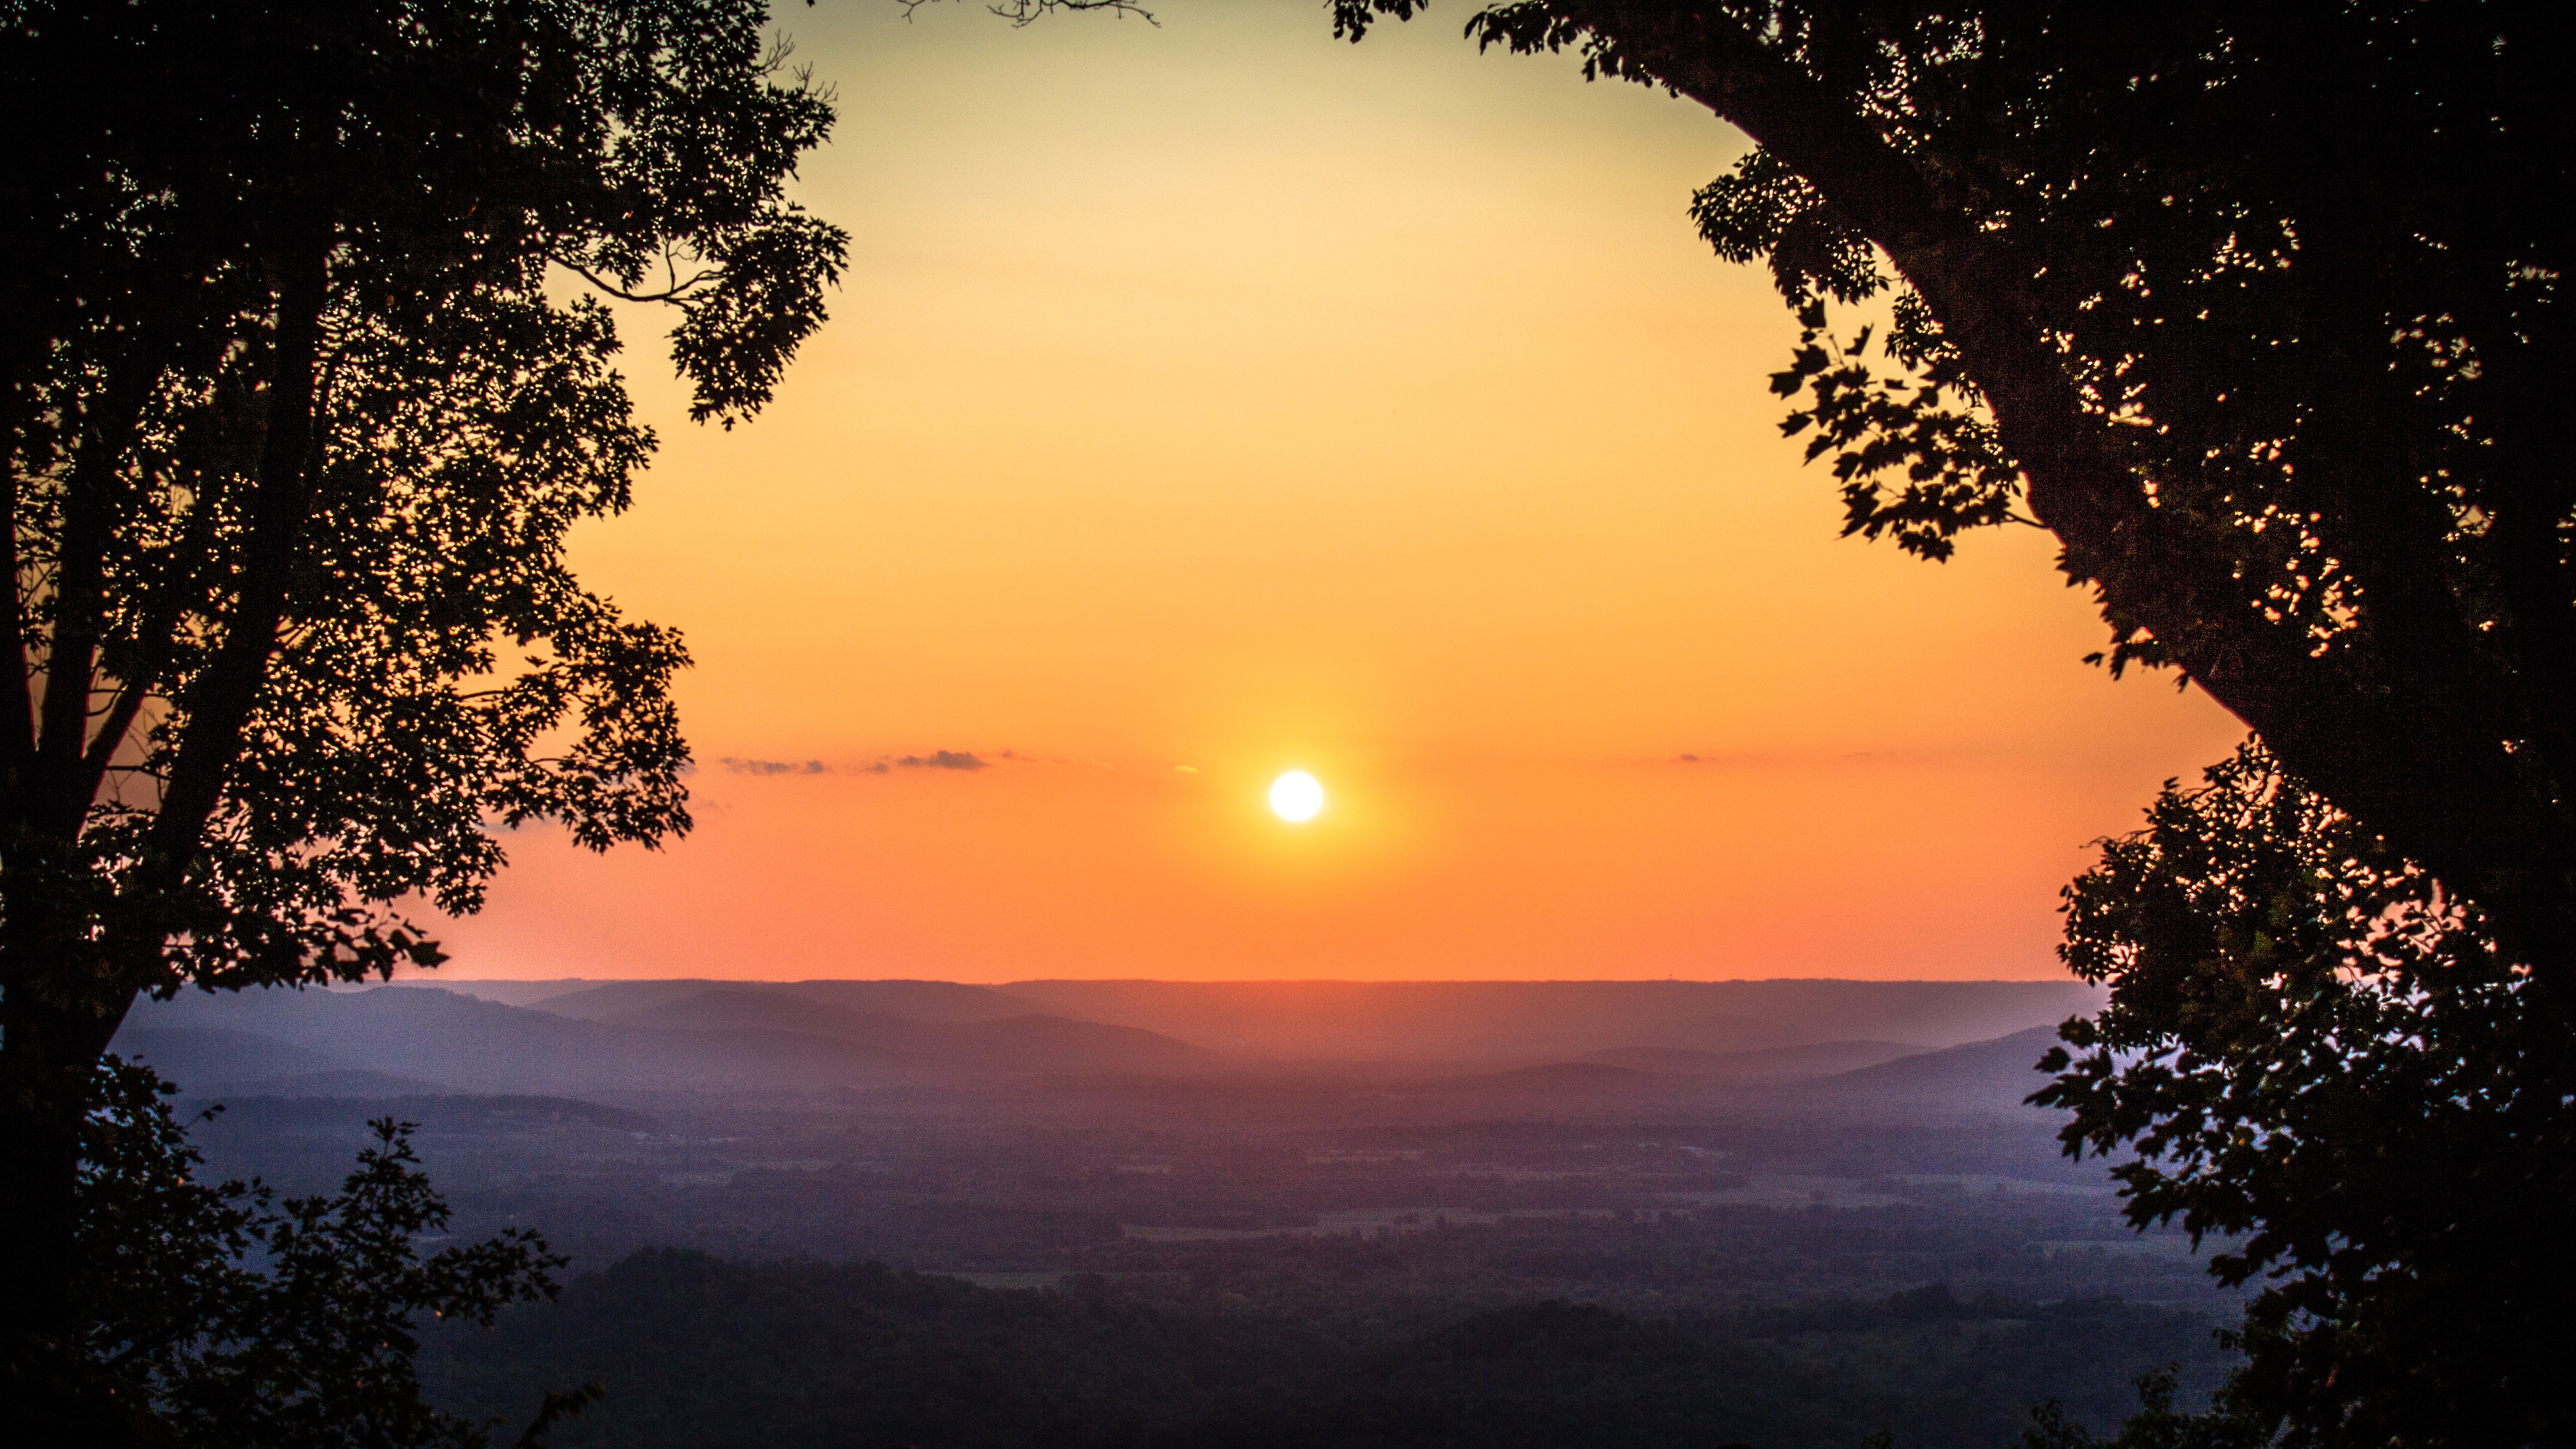
tree, nature, sky, sun, sunrise, sunset, mist, sunlight, morning, dawn, atmosphere, dusk, evening, afterglow, atmospheric phenomenon, red sky at morning